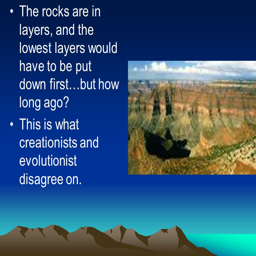
the rocks are in layers , and the lowest layers would have to be put down first ... but how long ago